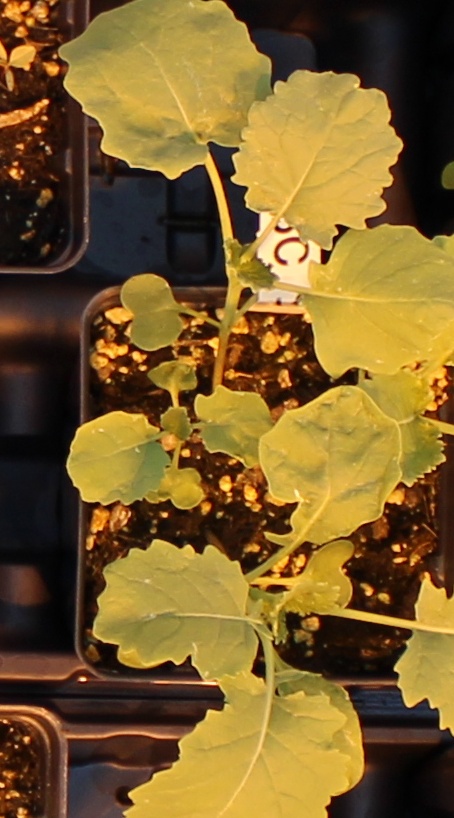
Label: Canola